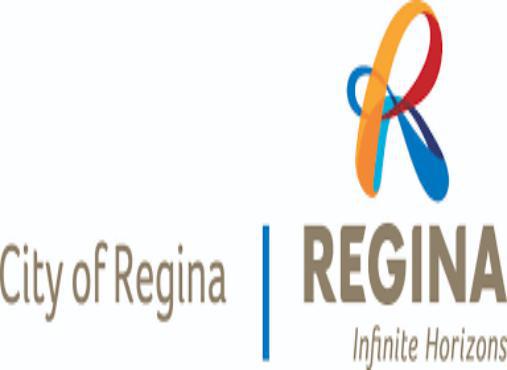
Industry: Clothes